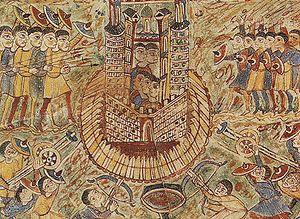
Une motte castrale, souvent appelée « motte féodale » ou parfois « poype » dans certaines régions, est un type particulier de fortification de terre qui a connu une large diffusion au Moyen Âge. Elle est composée d'un remblai de terre rapportée volumineux et circulaire, le tertre. Il existe plusieurs formes d'édification de ces ouvrages dans toutes les régions d'Europe.
Adalbéron de Reims, né vers 925 et mort à Reims le 13 janvier 989, est le trente-neuvième archevêque de Reims de 969 à 989. Homme de lettres et de sciences, Adalbéron est nommé archevêque de Reims par le roi Lothaire pour y imposer une série de réformes religieuses dans cette province ecclésiastique. Il commence par appeler à la tête de son école épiscopale Gerbert d'Aurillac, l'un des plus grands savants de son temps.